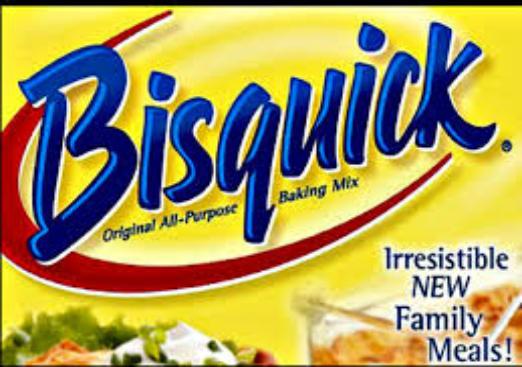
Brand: Bisquick
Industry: Food